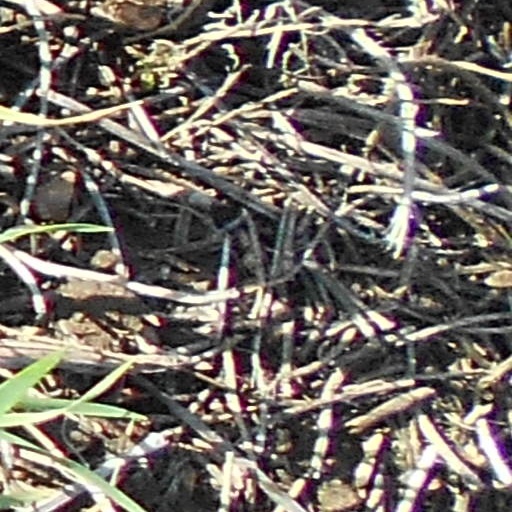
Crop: wheat